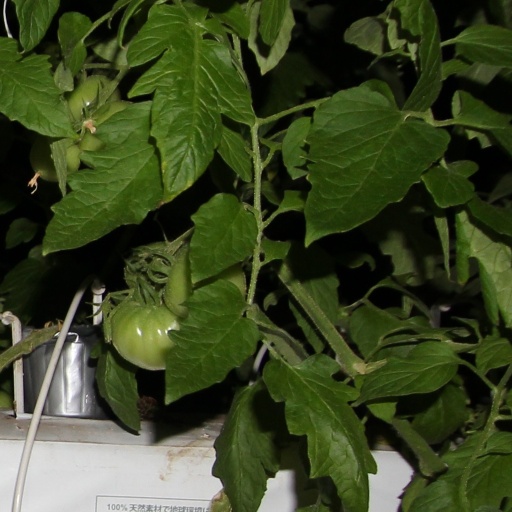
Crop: tomato